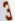
Number: 3